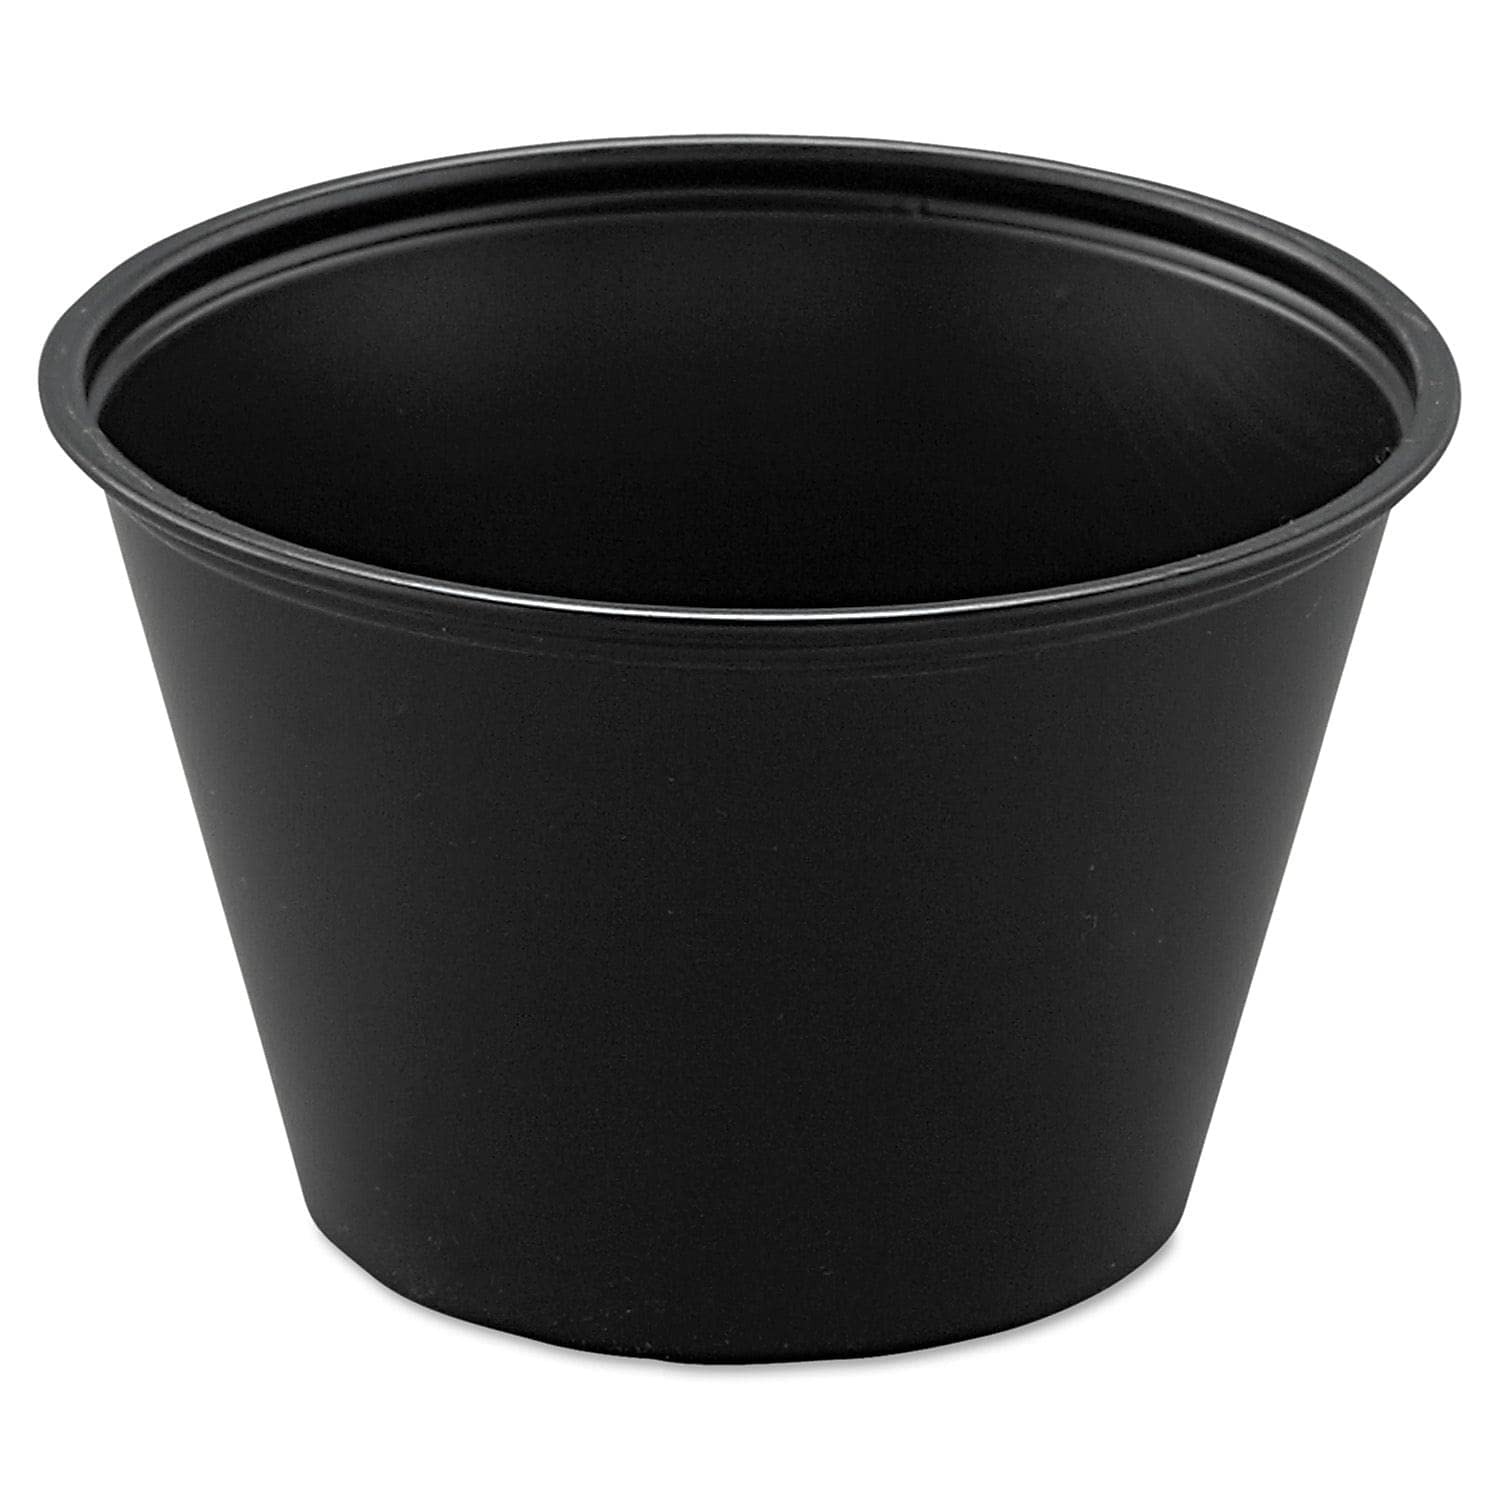
Item Name: Solo Polystyrene Portion Cups, Black,(10 in a case), 4 Ounce
Bullet Point 1: It's great for casual eateries or take out service, with a classic profile and sturdy construction.
Bullet Point 2: This cup is perfect for filling with zesty salsa, creamy coleslaw, bold cheddar cheese, and so much more!
Bullet Point 3: Good quality, very affordable
Value: 4.0
Unit: ounce

Price: 69.56